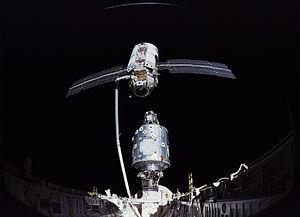
Le module d'accouplement pressurisé est un élément de la station spatiale internationale qui permet la jonction de modules de la station et de vaisseaux spatiaux utilisant des mécanismes d'amarrage distincts. Trois PMA sont utilisés dans la station spatiale. L'un d'entre eux assure la jonction entre la partie russe de la station et le reste de la station. Les deux autres étaient utilisés pour amarrer la navette spatiale à la station.